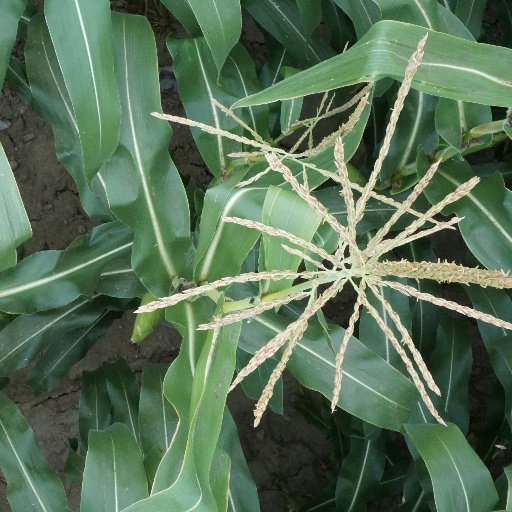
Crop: maize; corn